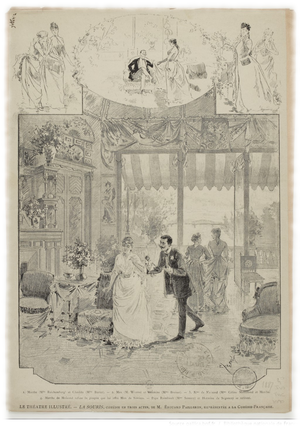
affiche de La Souris, comédie en trois actes, de Édouard Pailleron, représentée à la Comédie-Française le 18 novembre 1887
Souris est un mot qui peut faire référence à plusieurs choses en français.